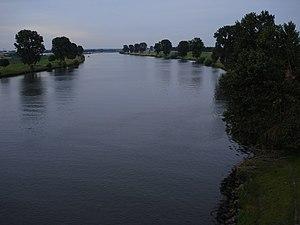
Neerloon est un petit village néerlandais de la commune d'Oss du nord-est de la province du Brabant-Septentrional. Neerloon compte 238 habitants en 2005.
La Meuse est un fleuve européen de 950 kilomètres de long dont le bassin, relativement étroit, est orienté sud-nord. Elle traverse la France, la Belgique et les Pays-Bas et se jette dans la mer du Nord. Elle prend sa source à 409 mètres d’altitude à Pouilly-en-Bassigny.